Moon Over Miami (TV series)

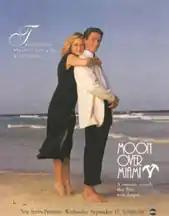
Film poster

Moon Over Miami is an American crime drama television series that aired on ABC from September 15 until December 1, 1993.